Jean Daley

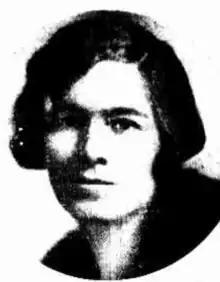
Jean Daley, c.1930

Born at Mount Gambier in South Australia to Robert Dennis Daley and Julia Ann, "née" Scott, she was educated at convents; the family later moved to Victoria and she attended Loreto Convent in Portland. Her father was an early member of the Amalgamated Shearers' Union of Australasia. She bore an illegitimate child in Melbourne in 1906 before returning to her family home at Wallacedale, near Hamilton. Having become known as Jean, she moved to Melbourne in 1909 and joined the Women's Organising Committee of the Political Labor Council of Victoria. A 1916 Hotel and Caterers' Union delegate to the Trades Hall Council and an early member of the Militant Propaganda League, she was an executive member of the Victorian Socialist Party from 1916 to 1917.